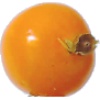
Label: Physalis 1